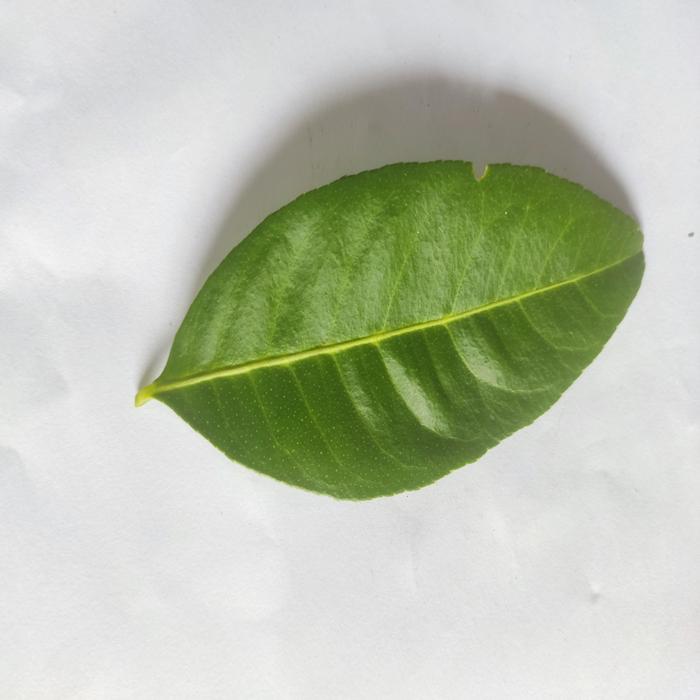
Crop: Lemon
Leaf condition: Healthy_Leaf